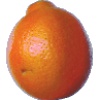
Label: tangelo